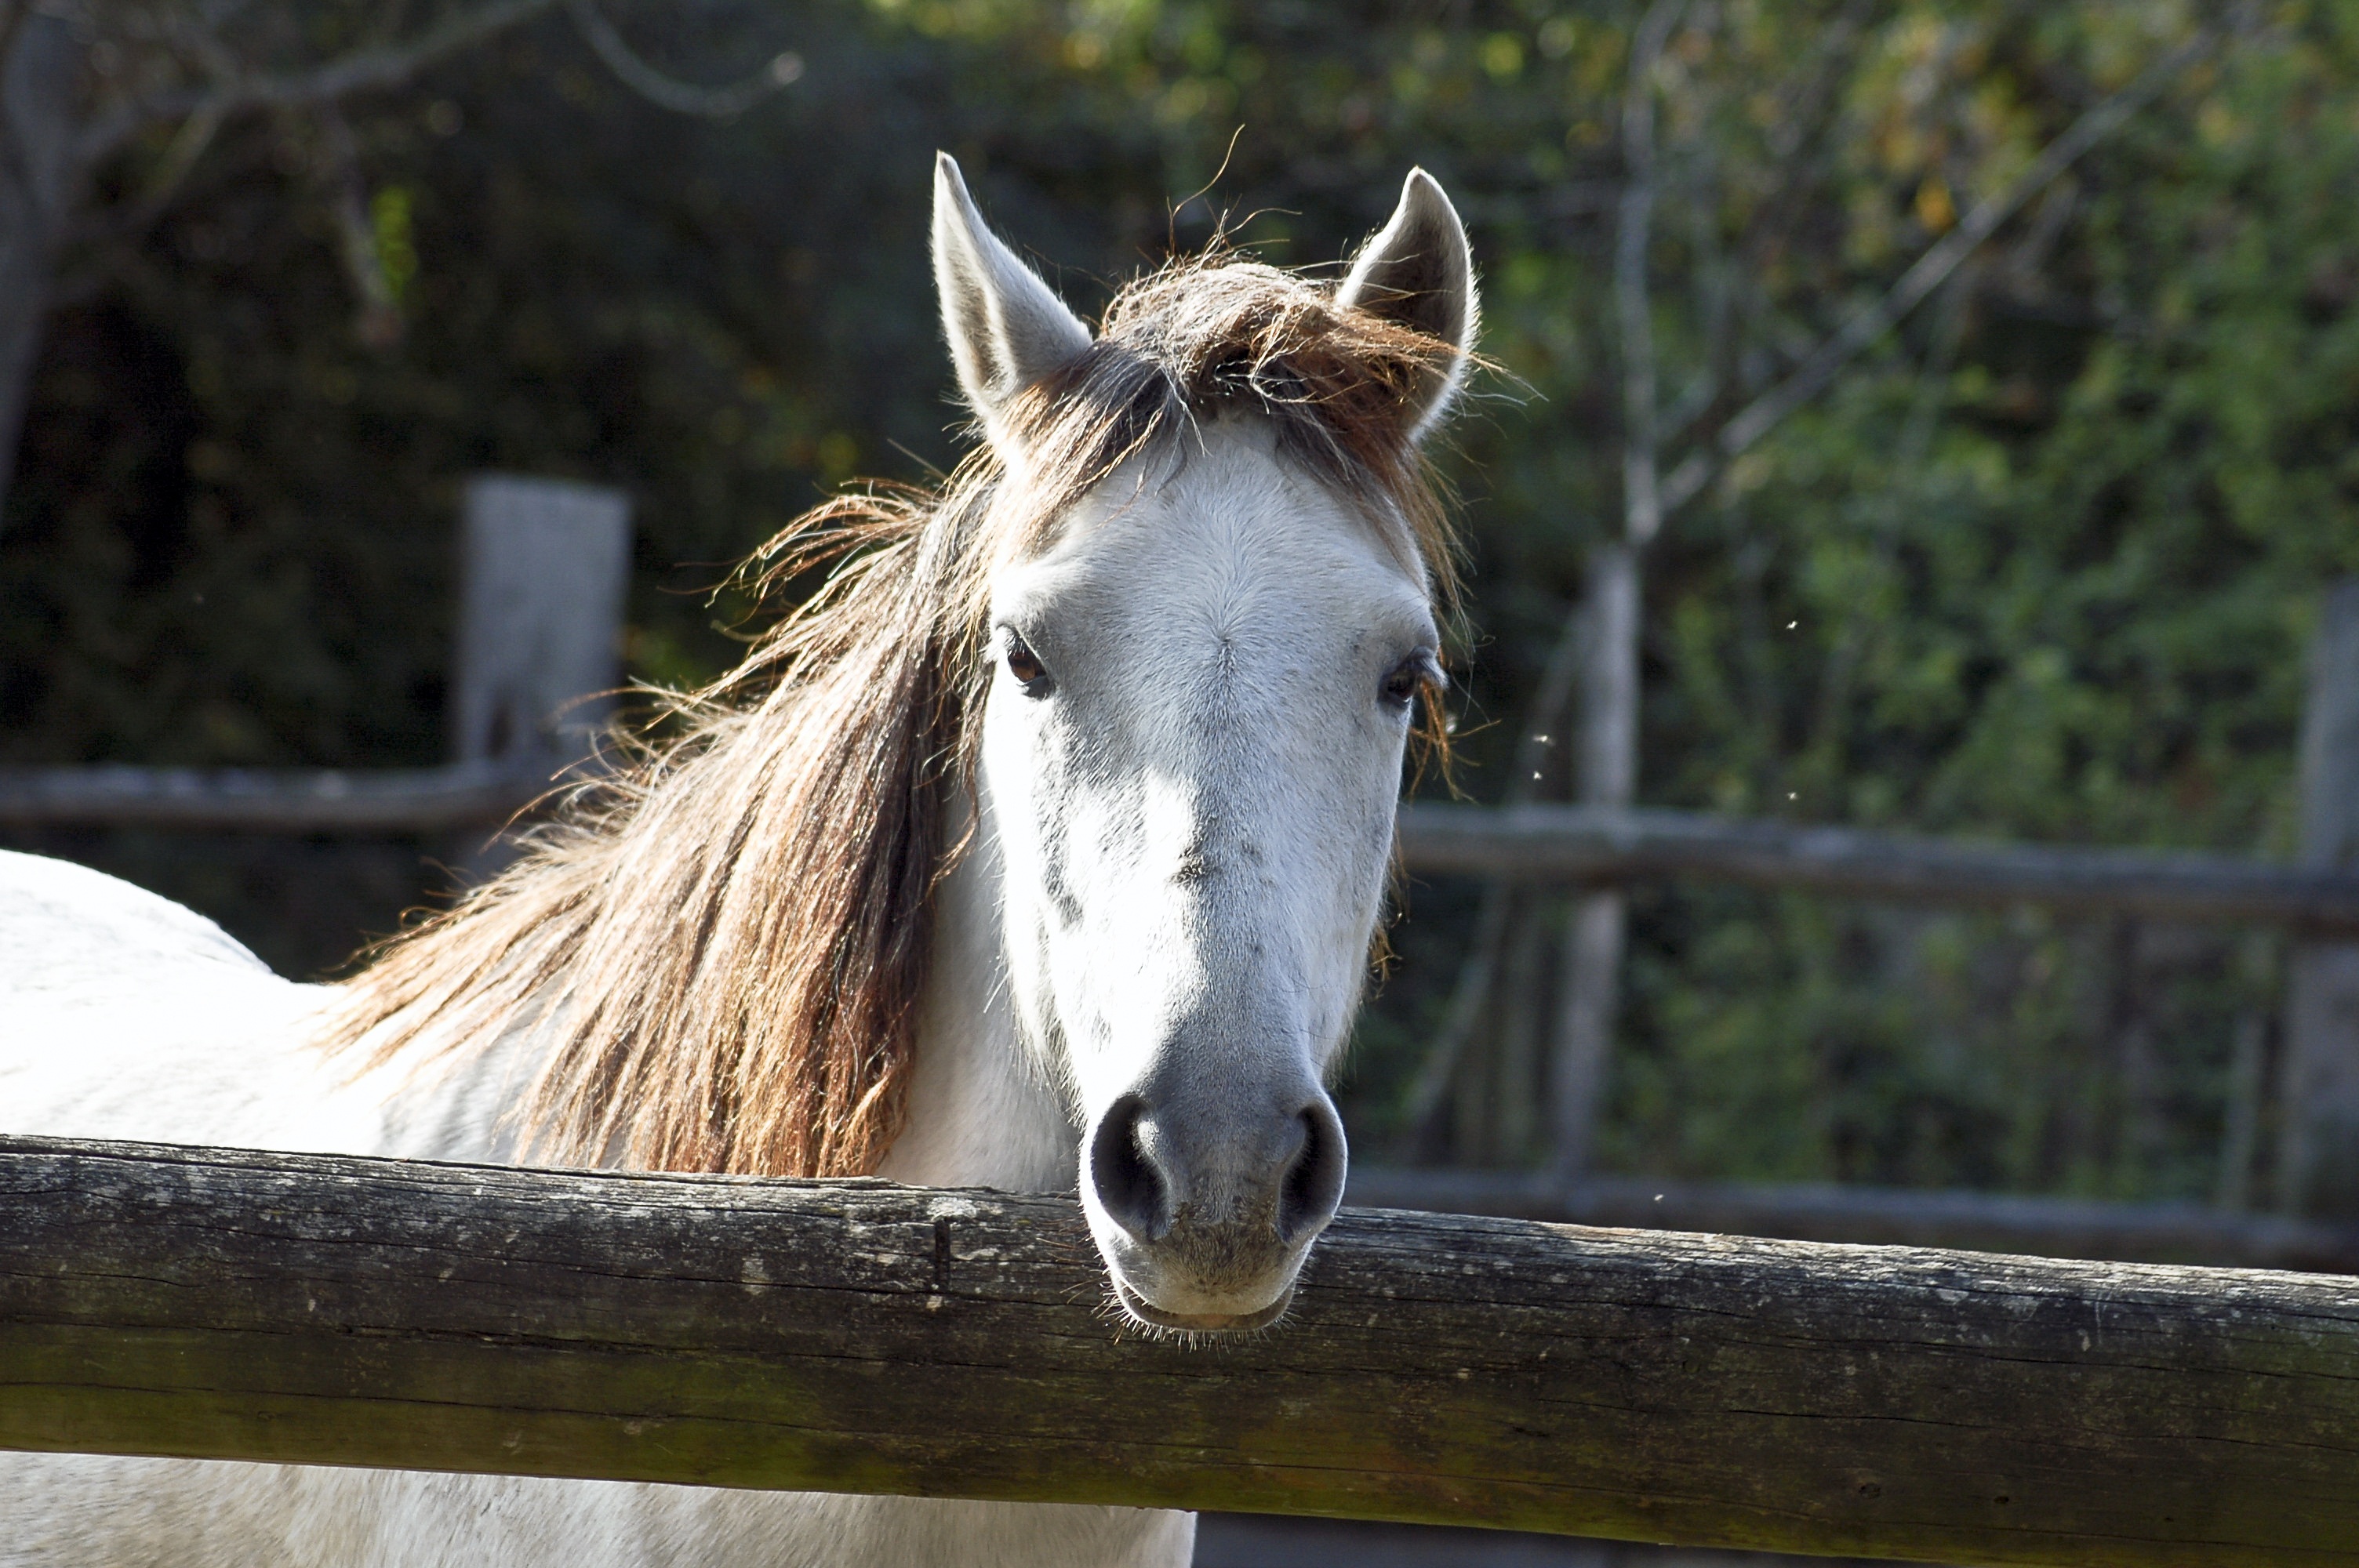
white, farm, horse, mammal, stallion, mane, fauna, head, vertebrate, mare, horse like mammal, mustang horse, lipizaner